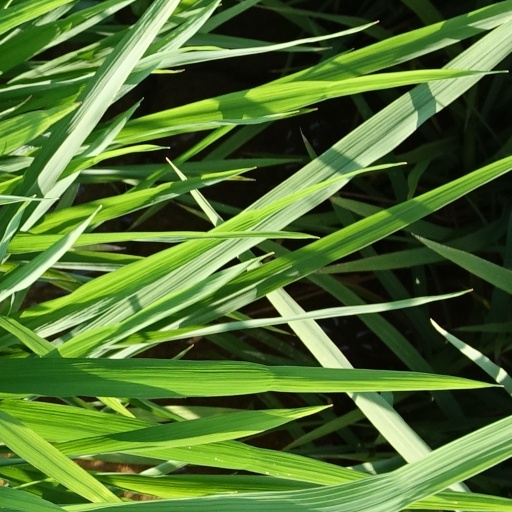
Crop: rice